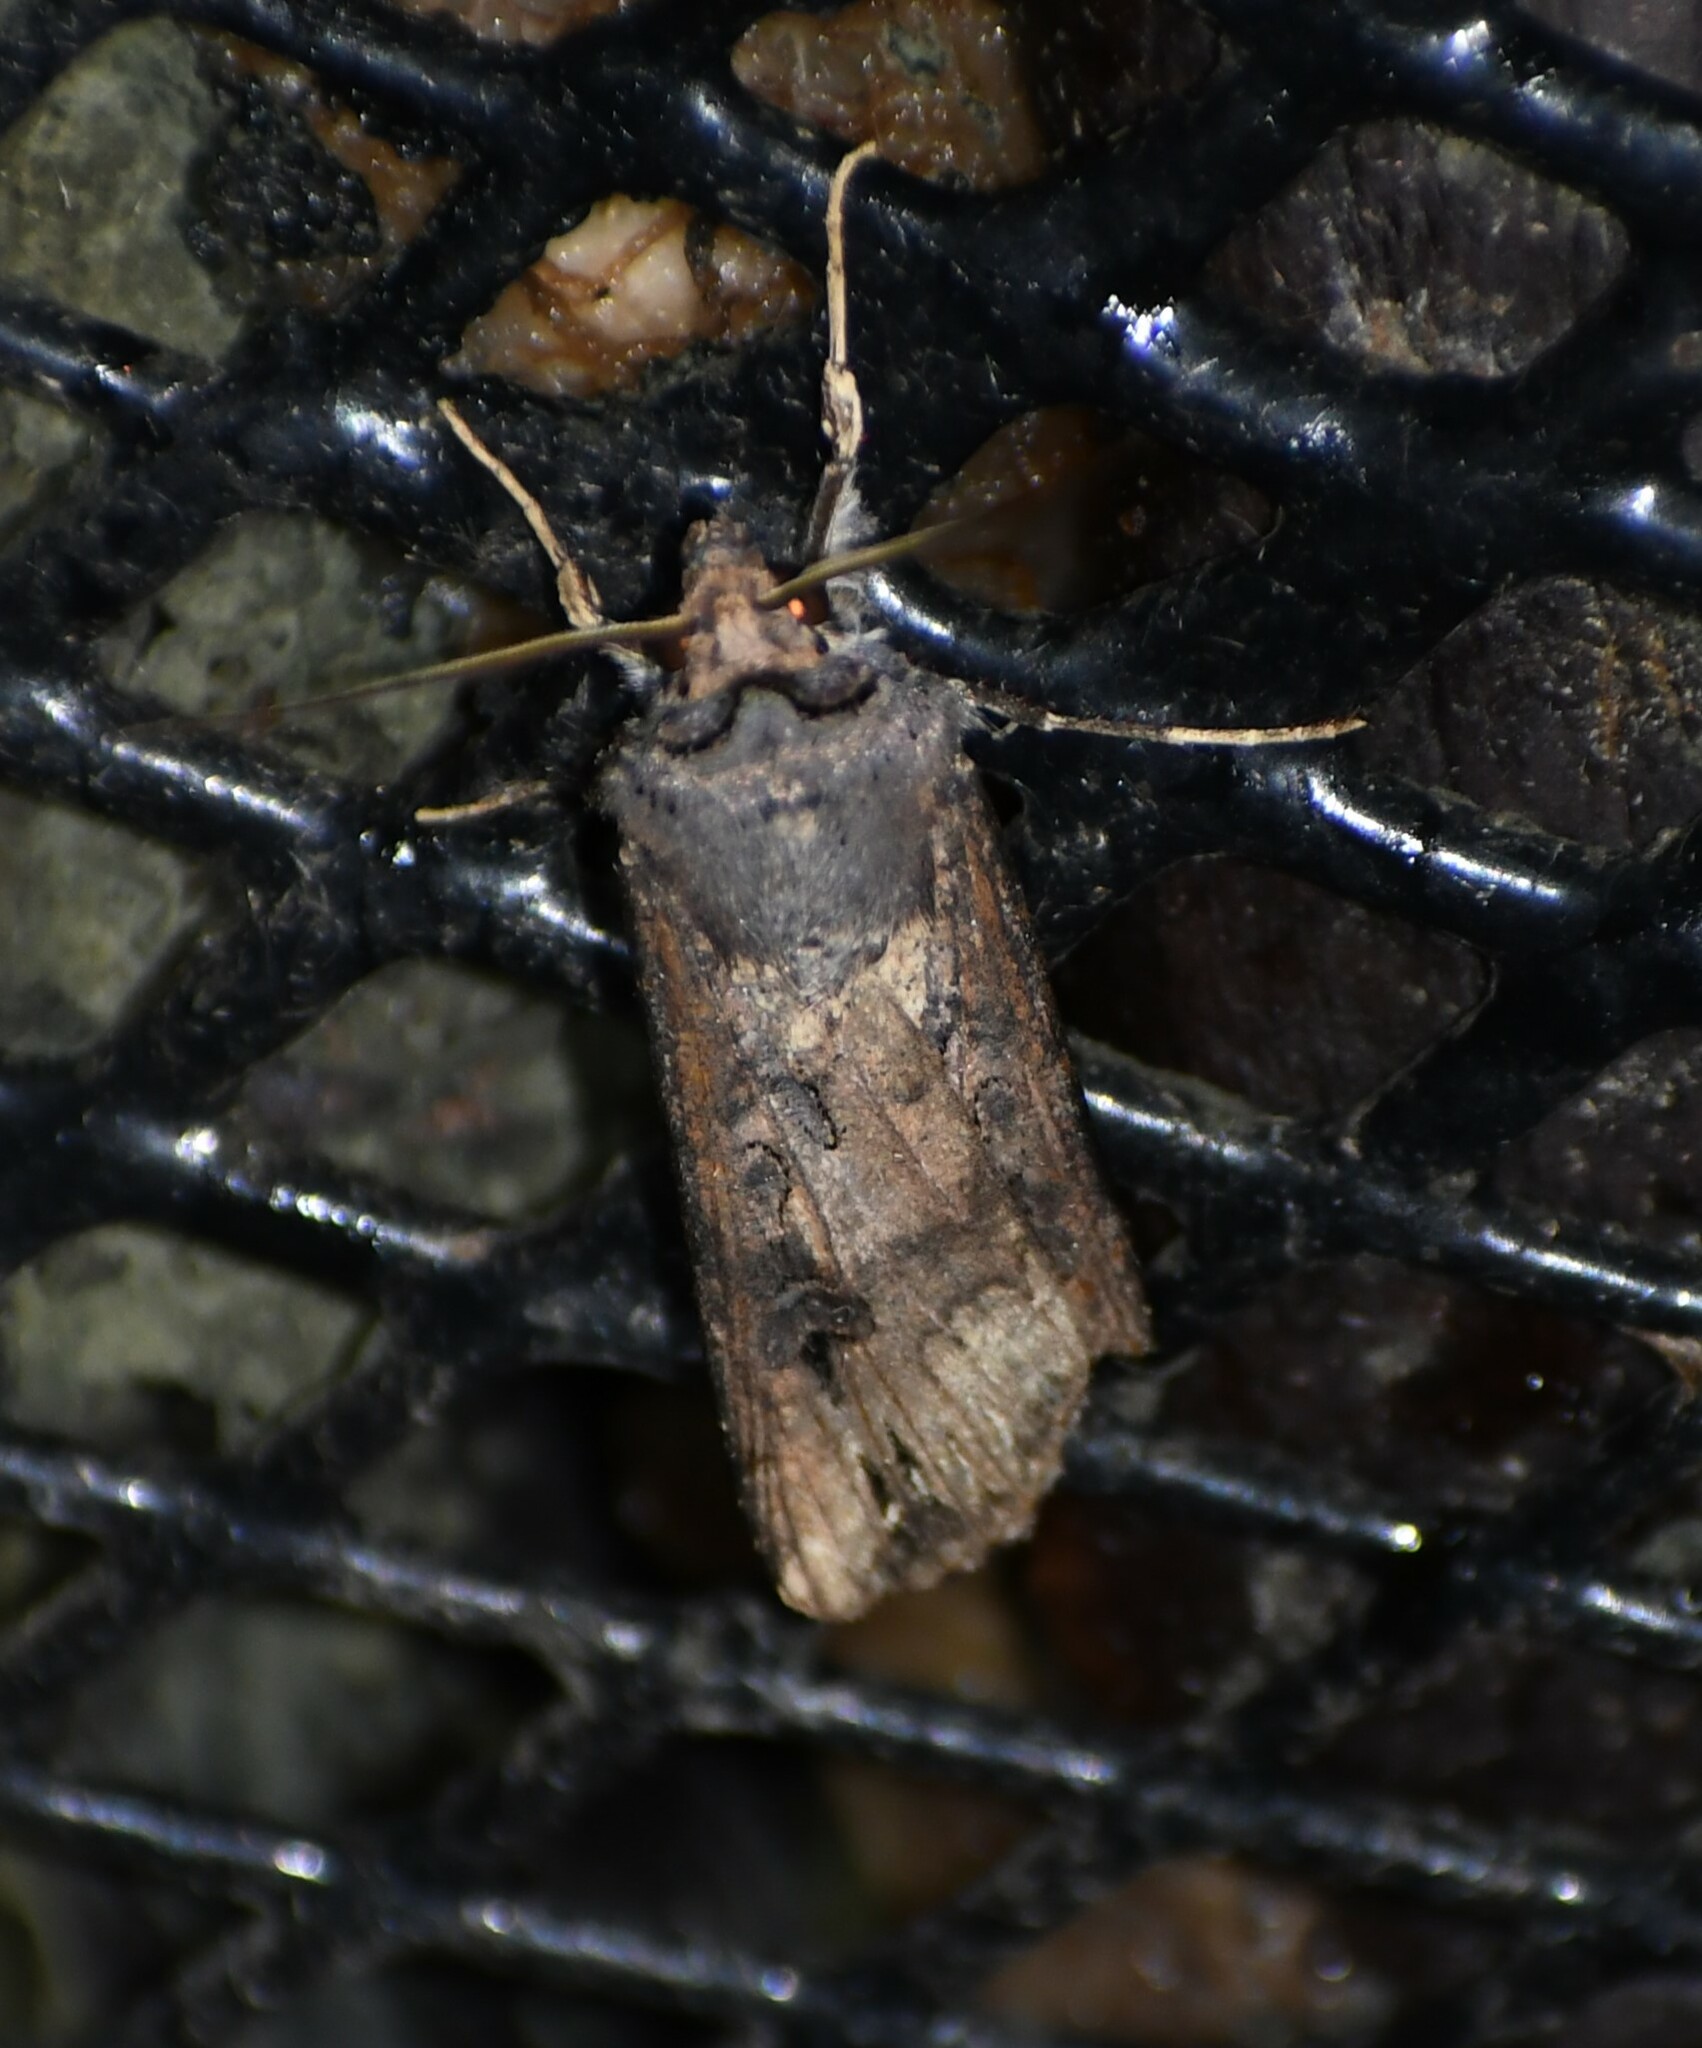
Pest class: cutworms